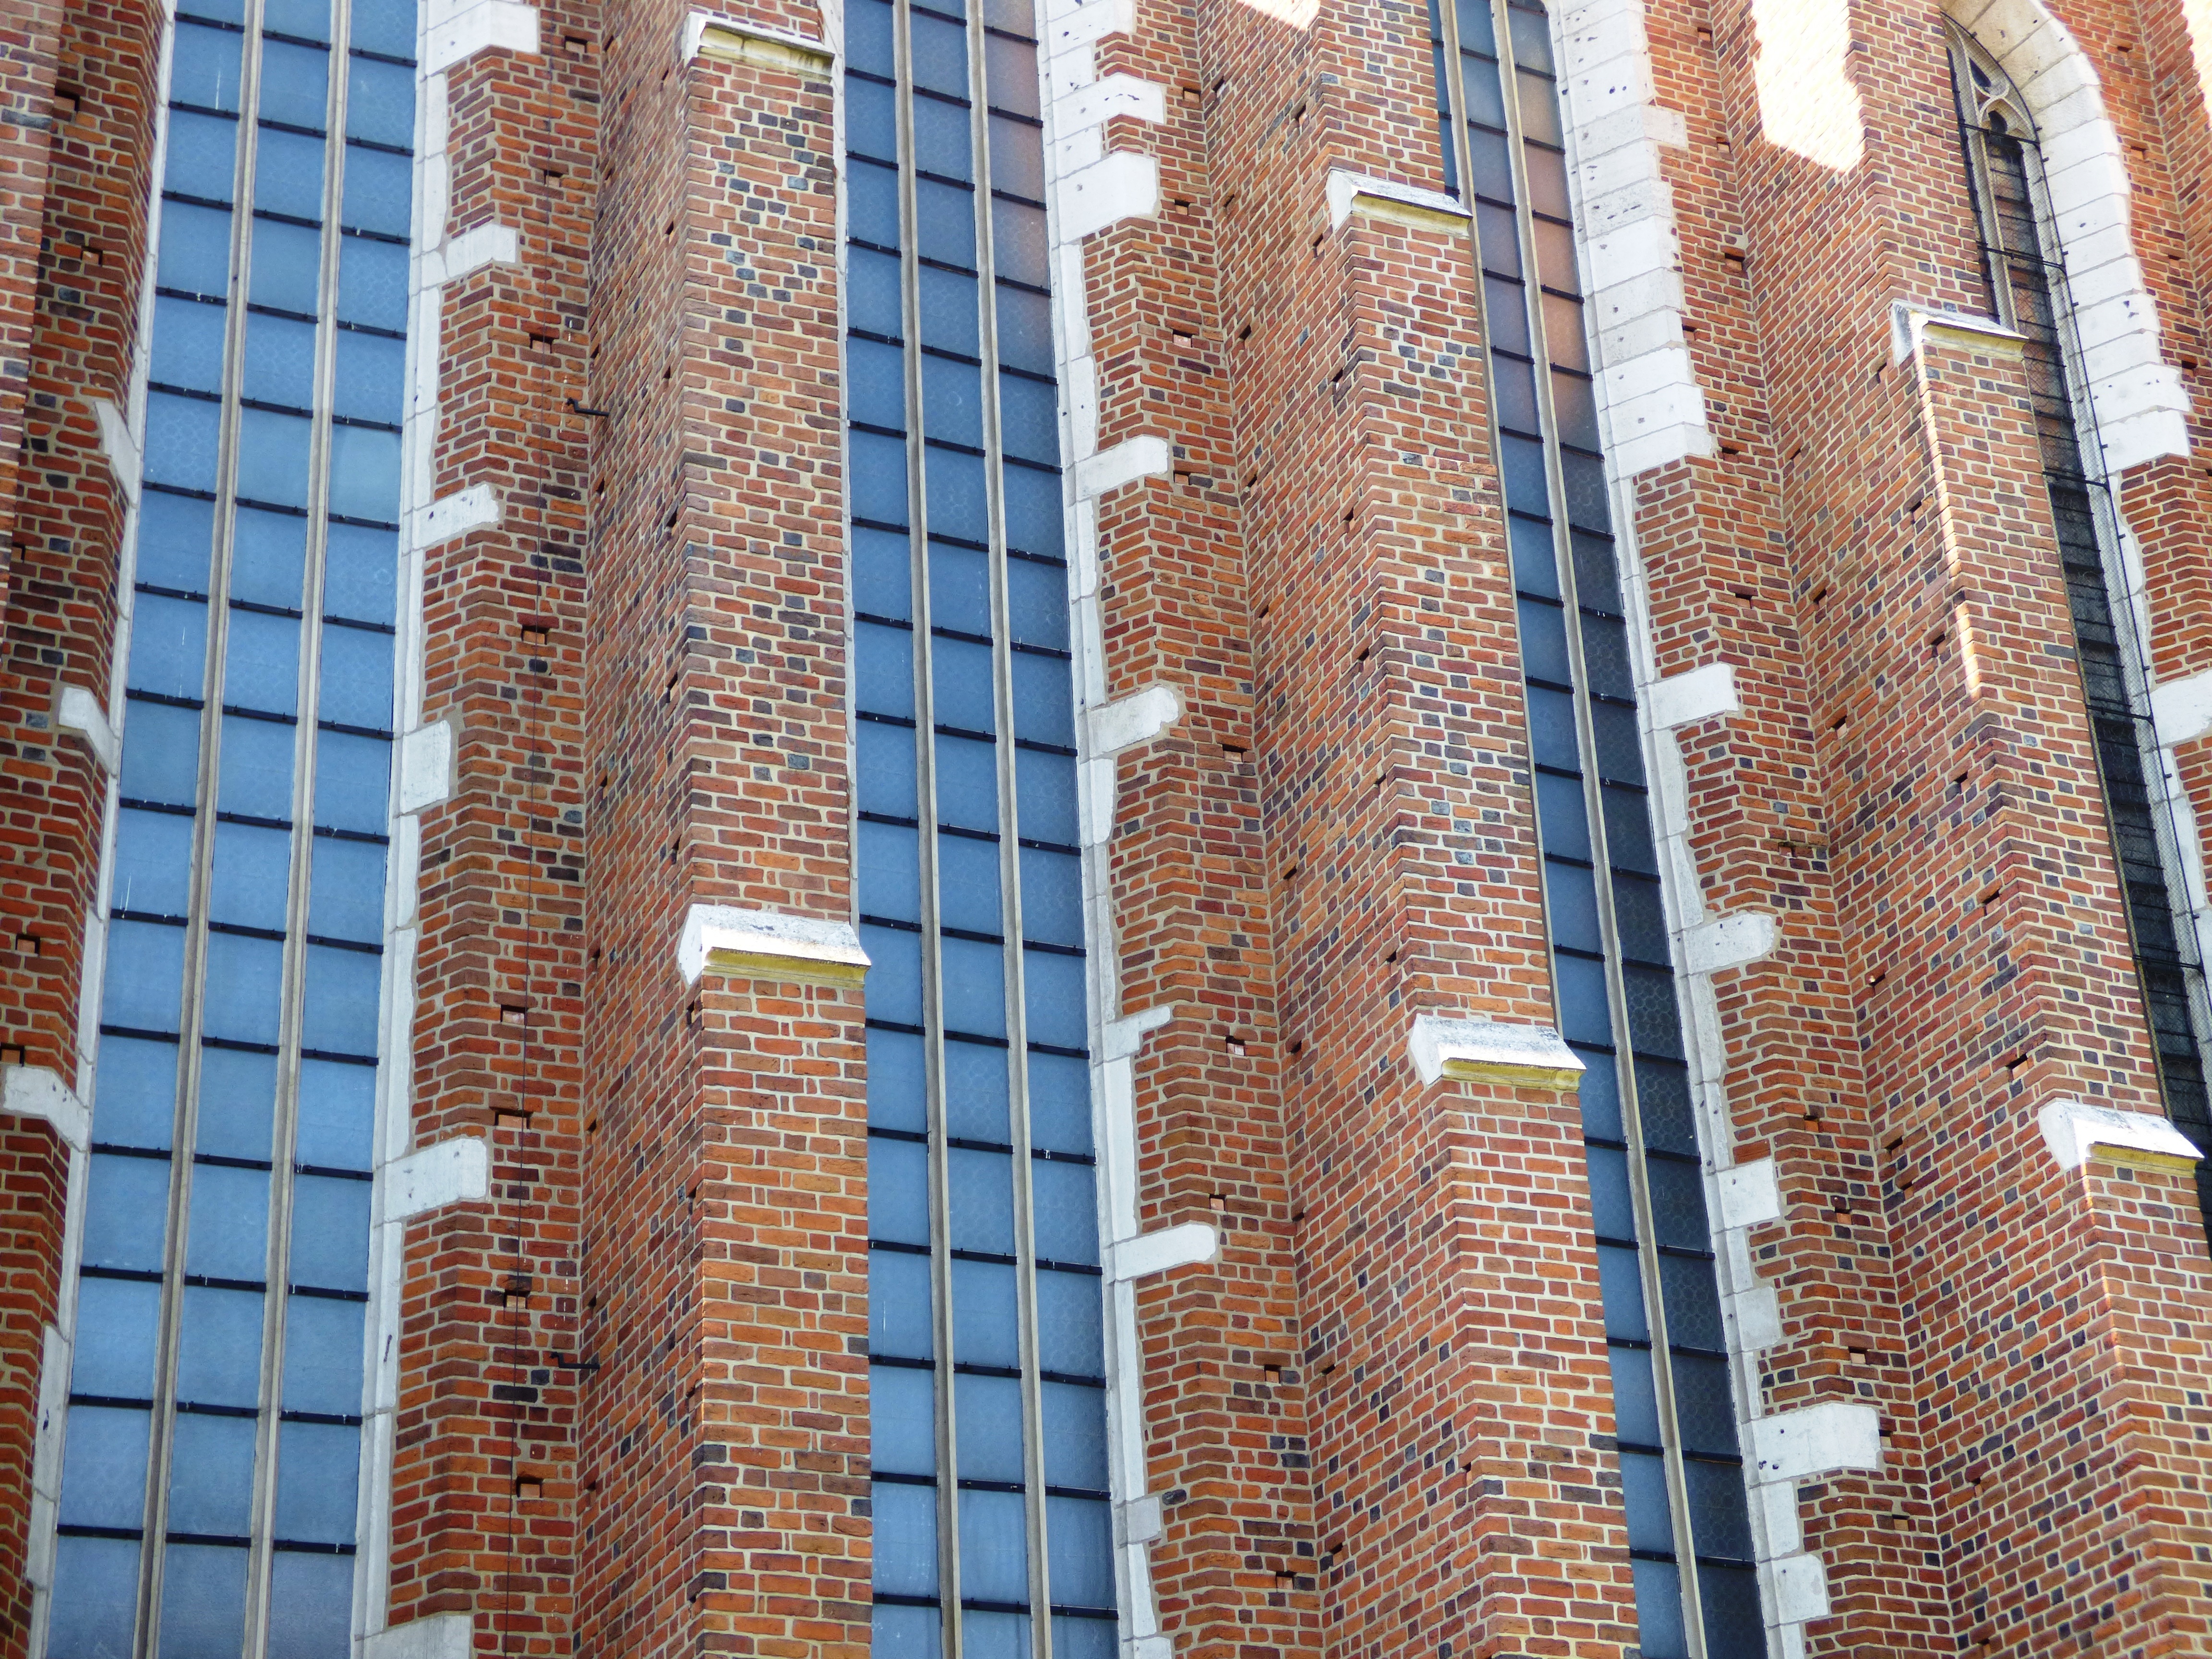
architecture, window, building, city, skyscraper, wall, monument, downtown, tower, landmark, facade, church, tourism, brick, tower block, shutters, buildings, poland, krakow, metropolis, kazimierz, condominium, neighbourhood, the window, sacral, urban area, residential area, metropolitan area